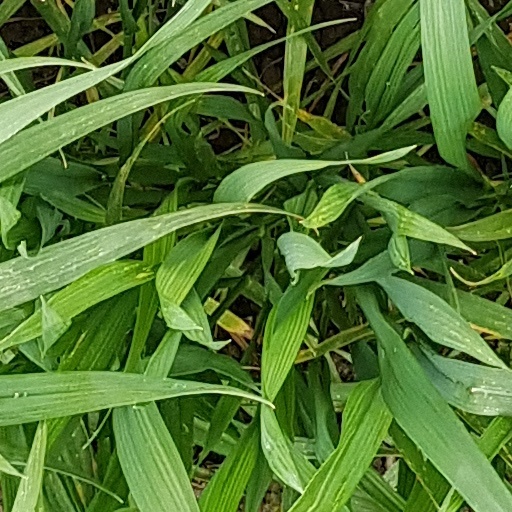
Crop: wheat